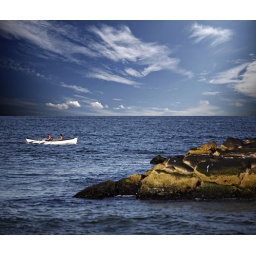
ocean under sky